Ivory Coast

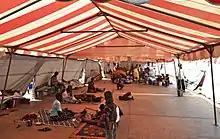
A shelter for internally displaced persons during the 2011 civil war

The 2010 presidential election led to the 2010–2011 Ivorian crisis and the Second Ivorian Civil War. International organisations reported numerous human-rights violations by both sides. In Duékoué, hundreds of people were killed. In nearby Bloléquin, dozens were killed. UN and French forces took military action against Gbagbo. Gbagbo was taken into custody after a raid into his residence on 11 April 2011. The country was severely damaged by the war, and it was observed that Ouattara had inherited a formidable challenge to rebuild the economy and reunite Ivorians. Gbagbo was taken to the International Criminal Court in January 2016. He was declared acquitted by the court but given a conditional release in January 2019. Belgium has been designated as a host country.